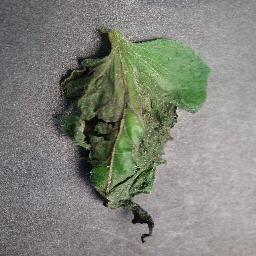
Label: Tomato___Late_blight